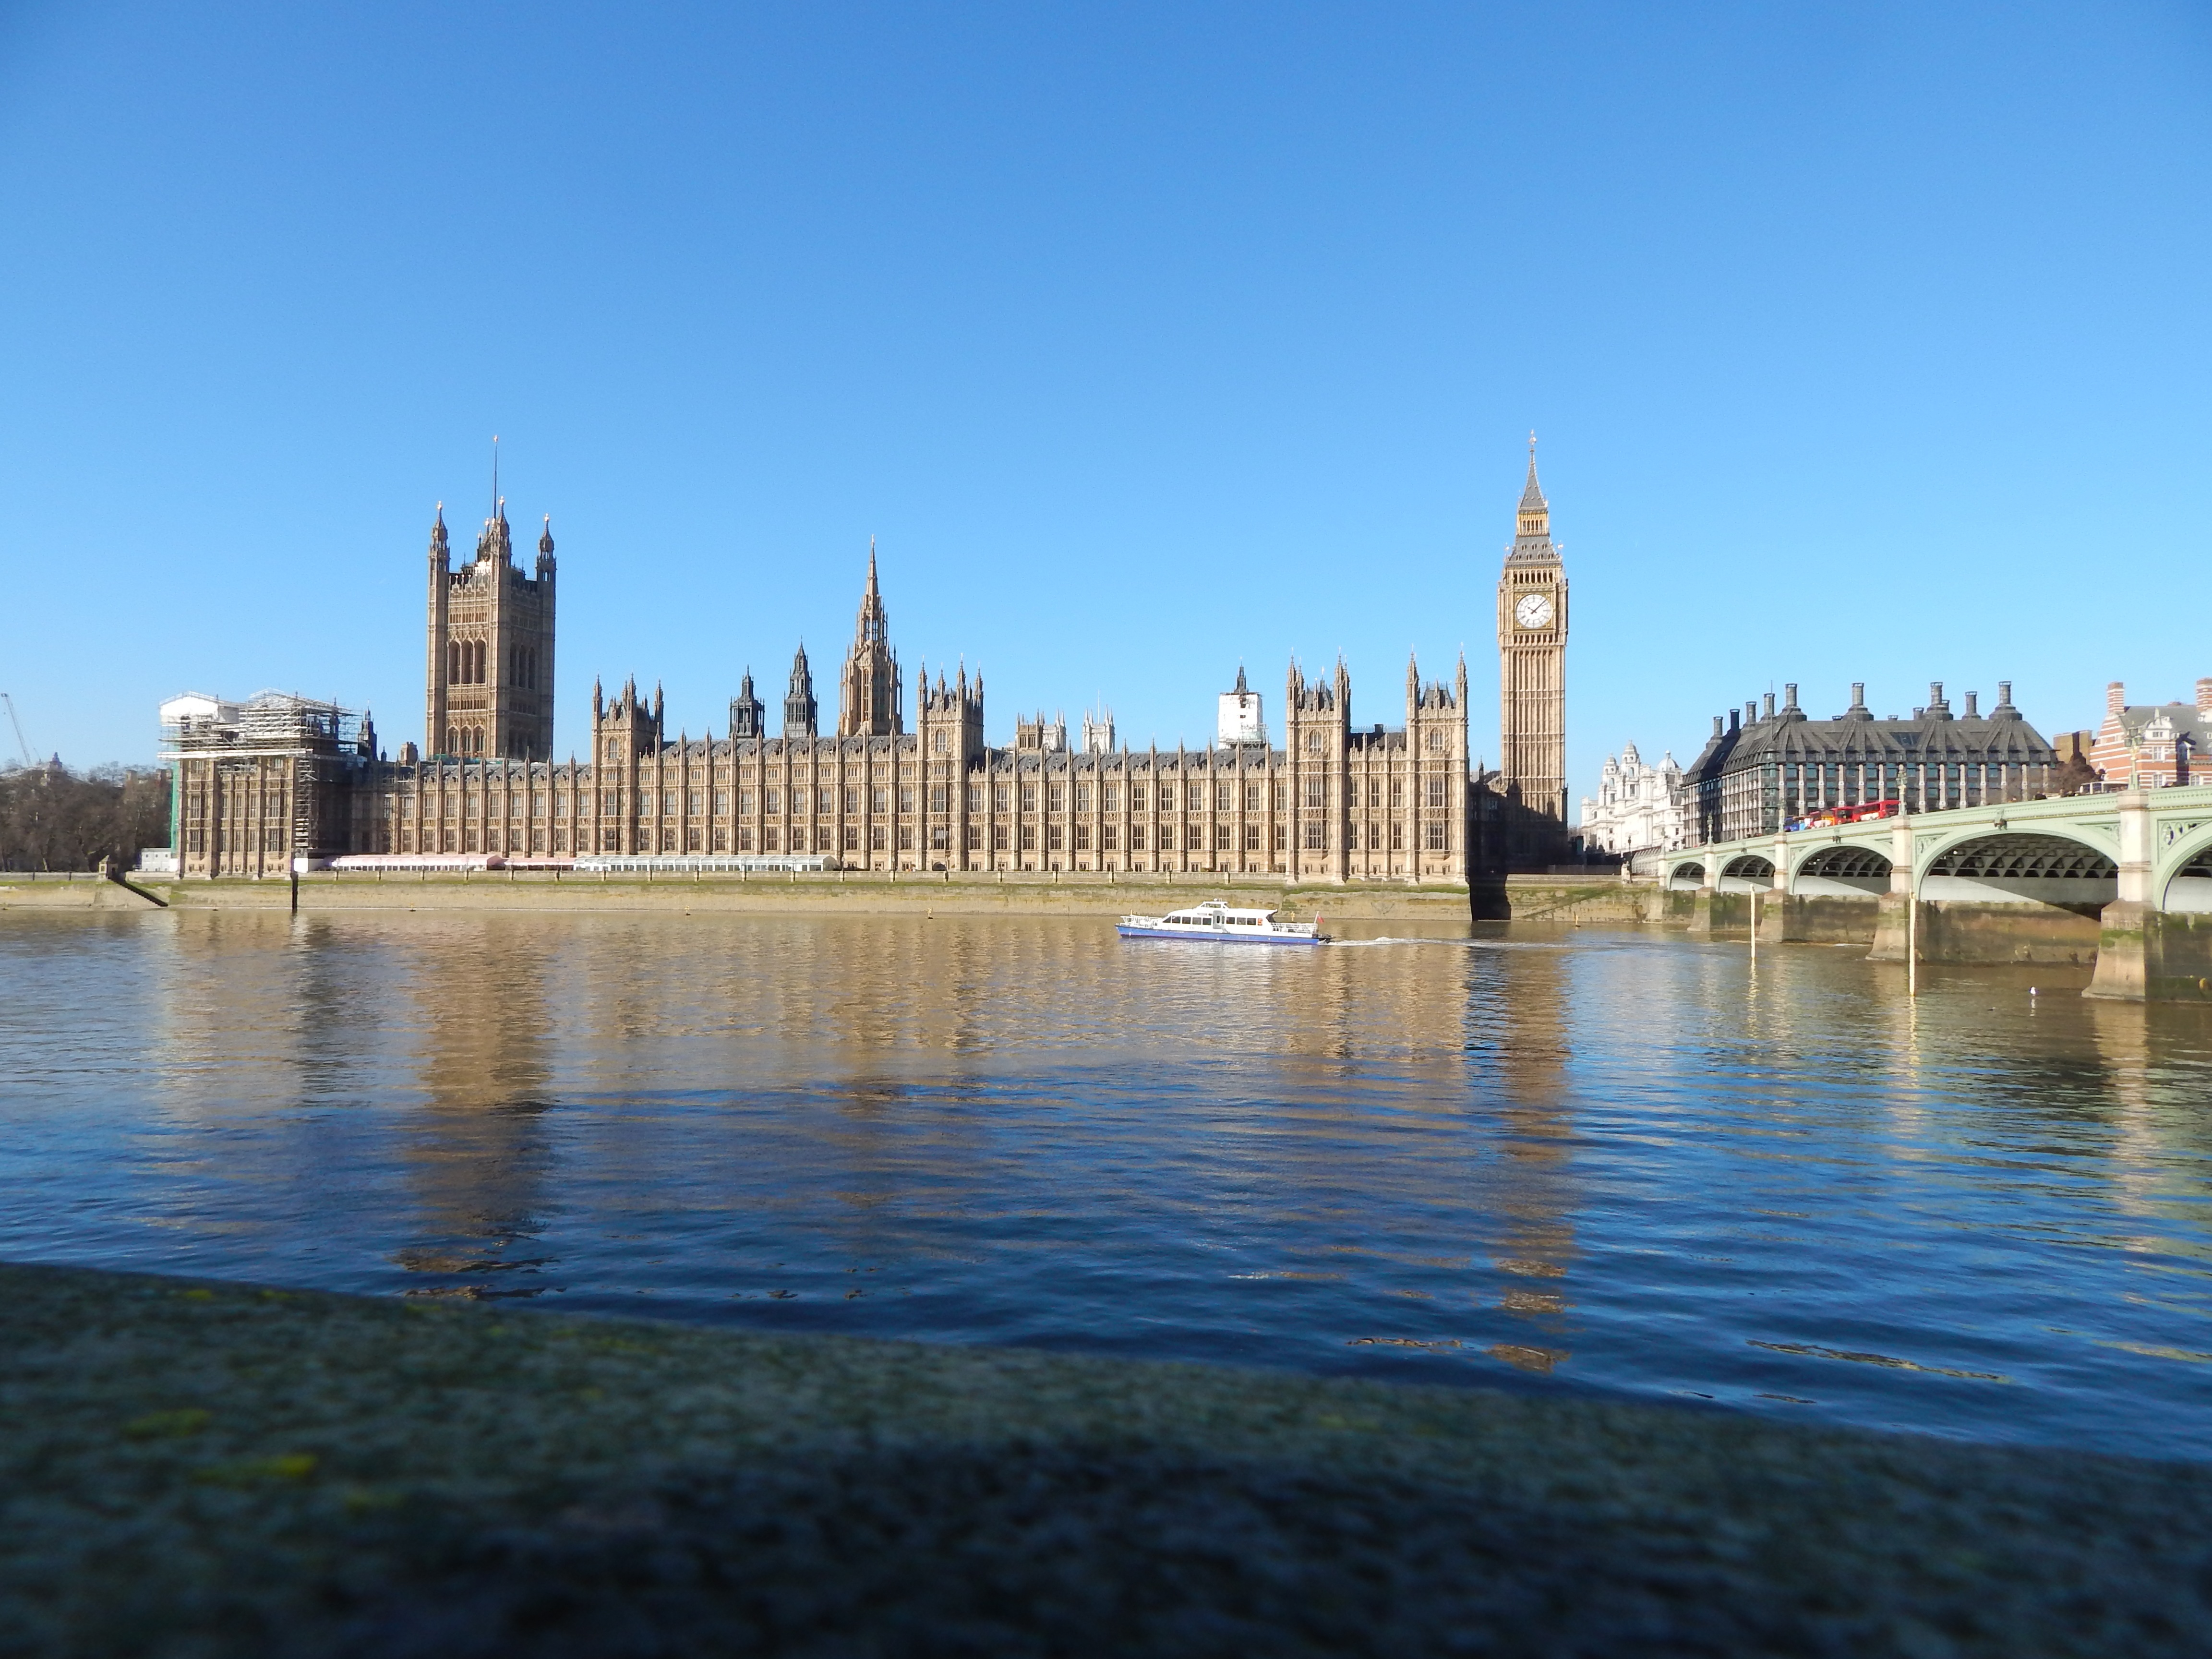
sea, horizon, bridge, skyline, clock, city, skyscraper, river, cityscape, panorama, dusk, reflection, landmark, big ben, uk, england, london, parliament, big, britain, westminster, ben, thames, human settlement, thames houses of parliament